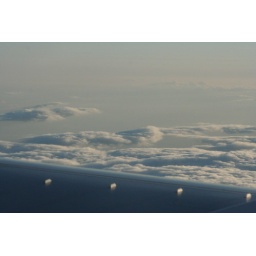
aeroplane wing over sunset covered clouds (airplane)